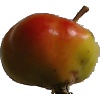
Label: Apple Red Yellow 2